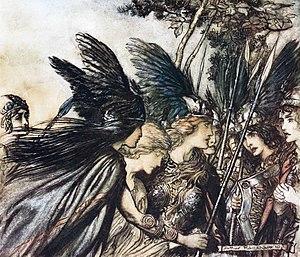
La chevauchée des Walkyries est un célèbre air d'opéra épique, tragique, embrasé, exalté, et grandiose, pour orchestre symphonique, composé en 1856 par le compositeur allemand Richard Wagner. Prélude de l'acte III scène 1 de son opéra La Walkyrie second de sa série de quatre opéras de L'Anneau du Nibelung, il est baptisé du nom des Valkyries guerrières des mythologie germanique et nordique. Souvent interprétée en concert indépendamment de l'opéra dont elle est issue, elle est reprise entre autres comme hymne de la Luftwaffe de la Seconde Guerre mondiale, et devient une des musiques de film les plus célèbres de l'histoire du cinéma en tant que musique de sonorisation d'un raid américain d'hélicoptère d'attaque Bell UH-1 Iroquois de la guerre du Viêt Nam, du film Apocalypse Now, de Francis Ford Coppola en 1979.